Lübbecke Loessland

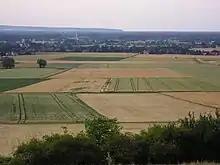
The Lübbecke Loessland seen from the Wiehen. In the background is the village of Blasheim which roughly marks the northern boundary of the region. On the horizon: the Stemweder Berg

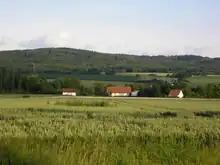
The rolling Lübbecke Loessland near Glösinghausen. In the background is the Wiehen. Easy to make out are waving wheat fields and special crops that thrive on the fertile soil

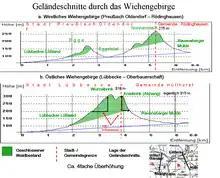
Location of the Lübbecke Loessland in cross-section

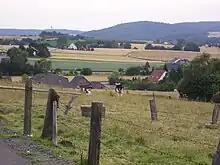
The Lübbecke Loessland not far from the village of Obermehnen. In the foreground sheep known as "Schwarzbunte" graze on one of the rather rare pastures within the loess landscape

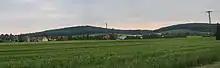
View from the northern edge of the loess region looking south towards the Egge, a secondary ridge in the Wiehen

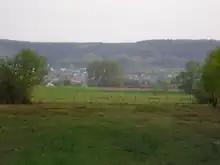
The Lübbecke Loessland seen from the Großes Torfmoor, which lies outside the region. Easily made out is the loess layer about 300 metres away to the south and which runs up to the slopes of the Wiehen on the other side of the village of Nettelstedt in the background. The land is farmed here up to a height of 140 metres. The Wiehen Hills at this point are up to 288 metres high

The Lübbecke Loessland is a natural region that is mainly situated in northeastern North Rhine-Westphalia but with a small area also lying in the western part of Lower Saxony in Germany. It is a belt of land, covered by loess, about 2 to 5 km wide and around 35 km long, that lies just north of the eastern part of the Wiehen Hills. The total area of the region is about 100 km. The Lübbecke Loessland is a transitional region between the North German Plain and the Central Uplands. To the north it borders on the Rahden-Diepenau Geest and, to the east, on the Middle Weser Valley. The town of Lübbecke lies in the centre of the region.